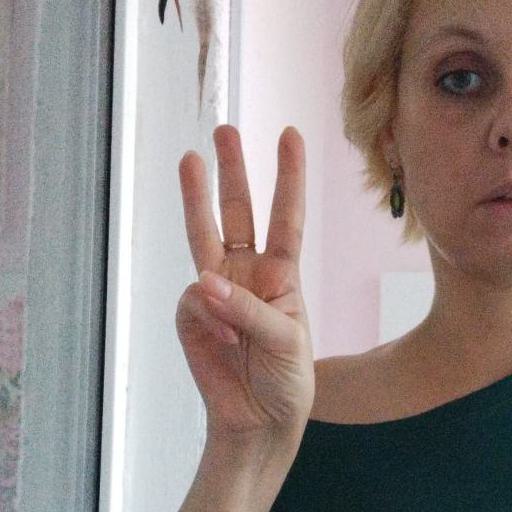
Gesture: three